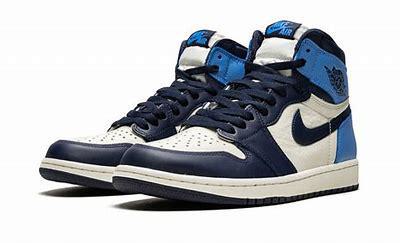
Brand: Jordan
Model: 1 Retro OG